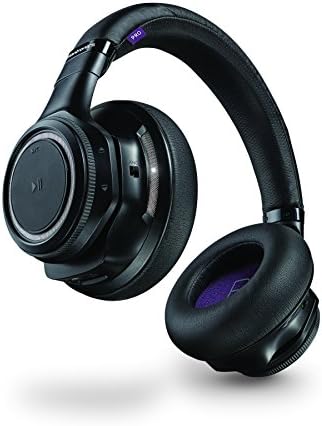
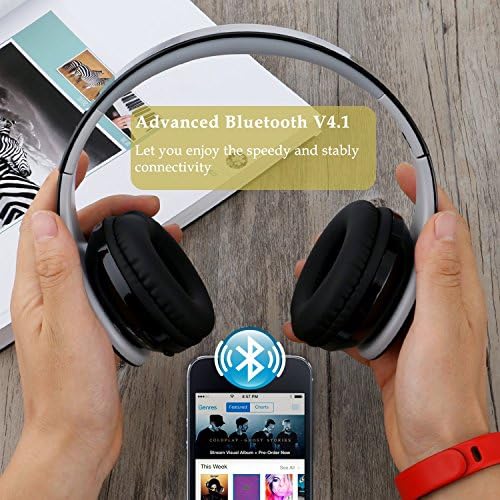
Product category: headphones
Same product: no